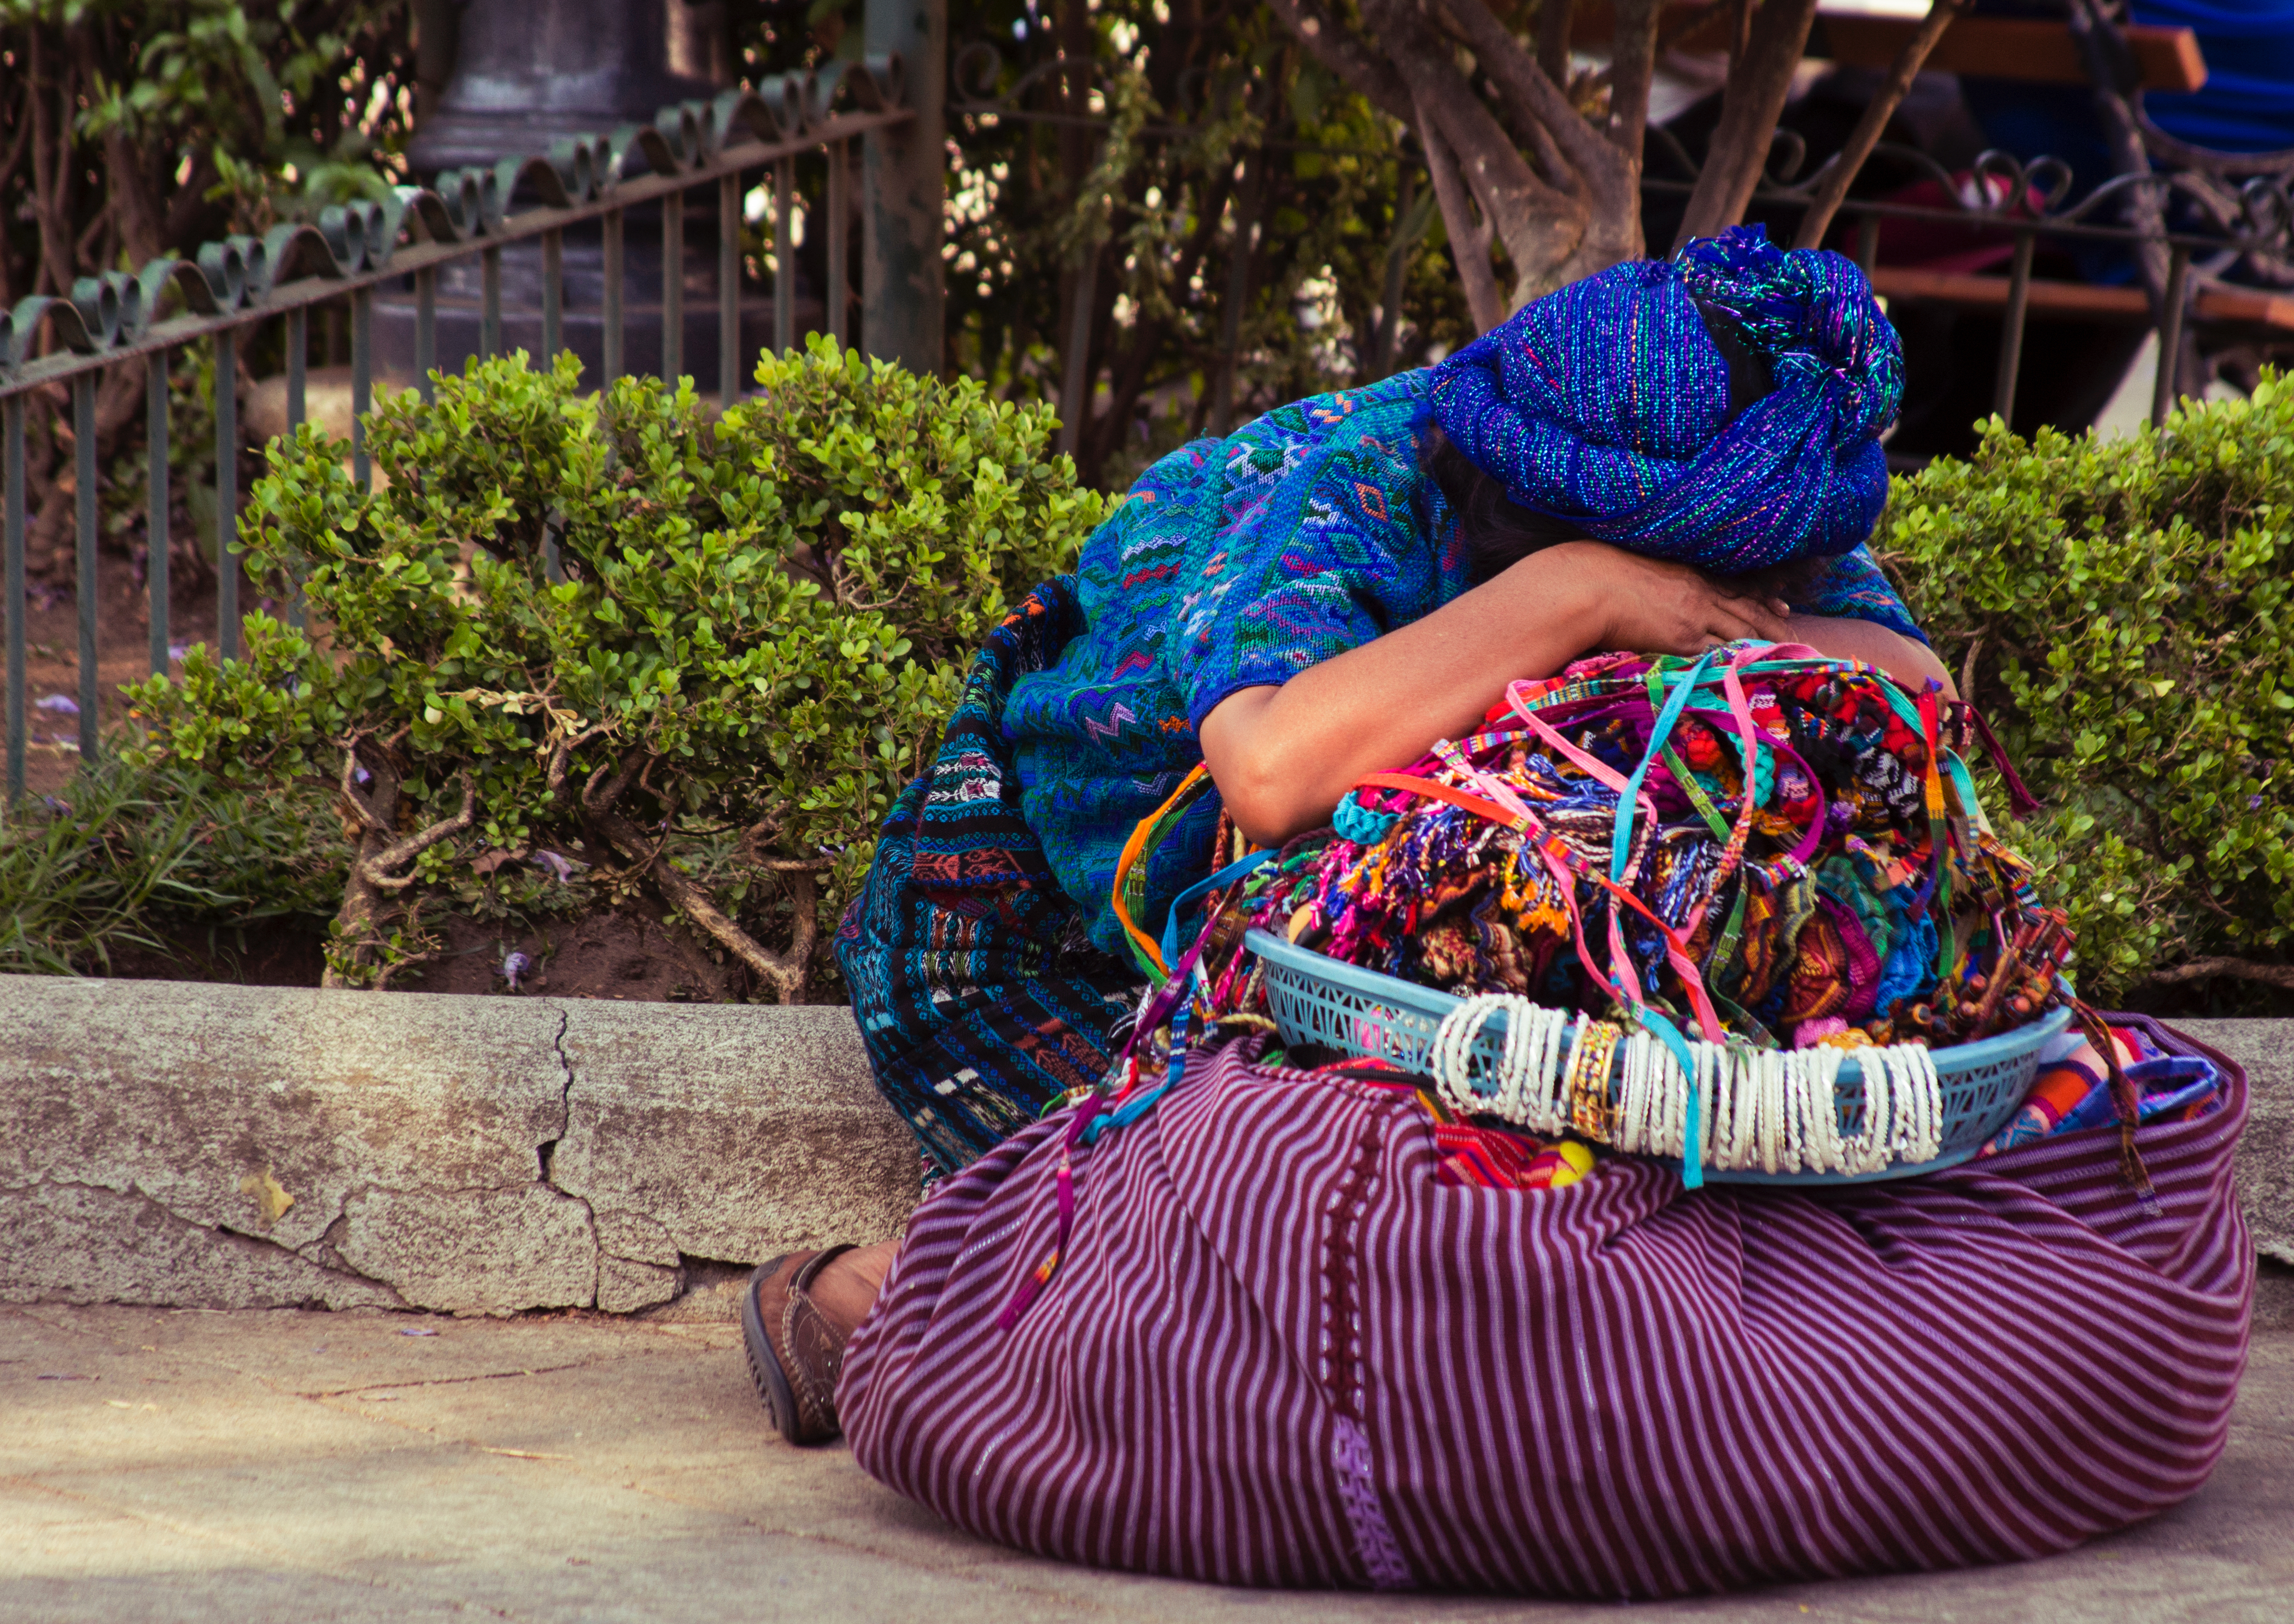
spring, color, child, blue, art